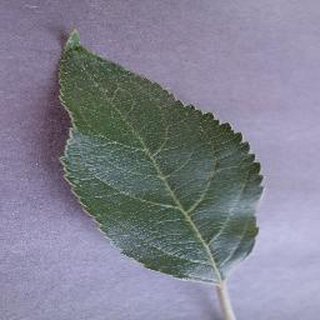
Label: healthy_apple